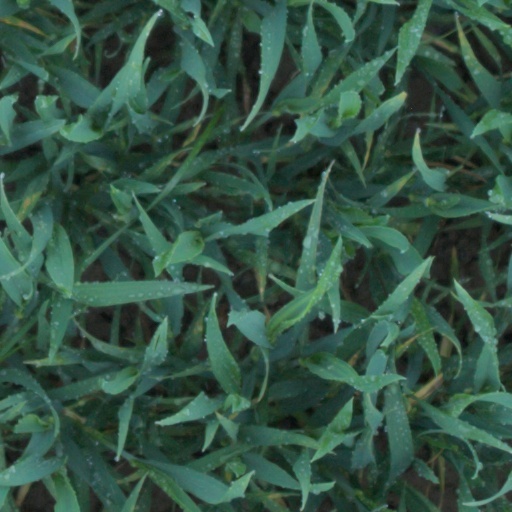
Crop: wheat